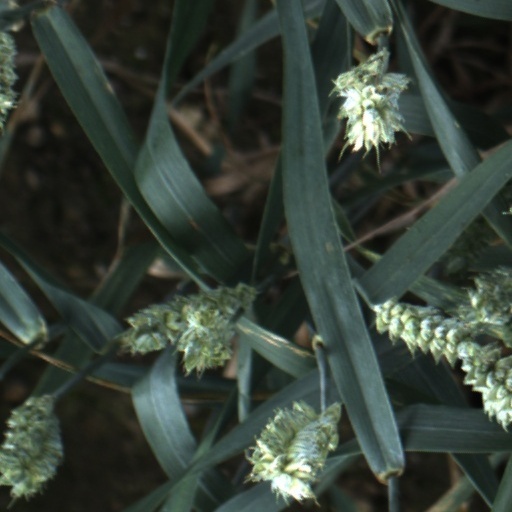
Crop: wheat